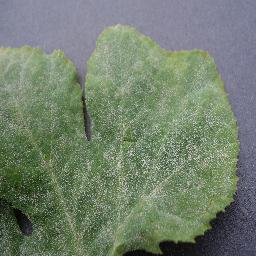
Label: Squash___Powdery_mildew